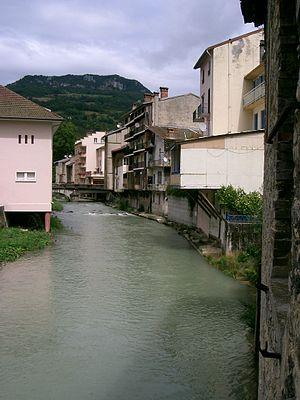
L'Albarine est une rivière de France, dans le département de l'Ain en région Auvergne-Rhône-Alpes, et un affluent gauche de l'Ain donc un sous-affluent du fleuve le Rhône.
Tenay est une commune française, située dans le département de l'Ain en région Auvergne-Rhône-Alpes.
Le Bas-Bugey ou Bugey blanc est la partie sud de la région historique du Bugey, dans le département français de l'Ain en région Auvergne-Rhône-Alpes.